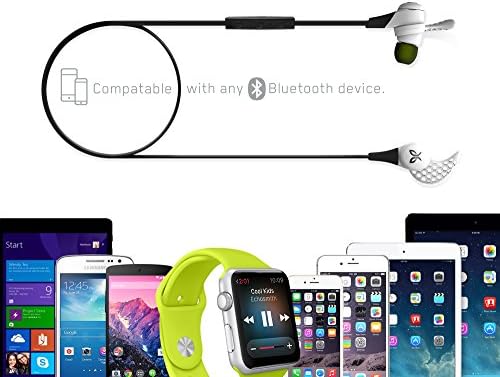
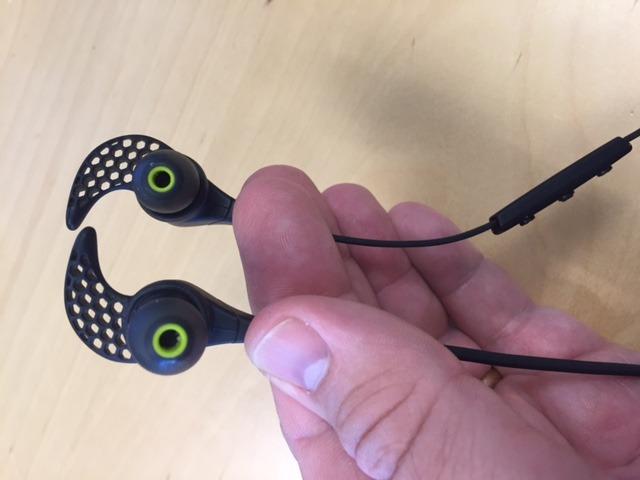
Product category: headphones
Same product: no